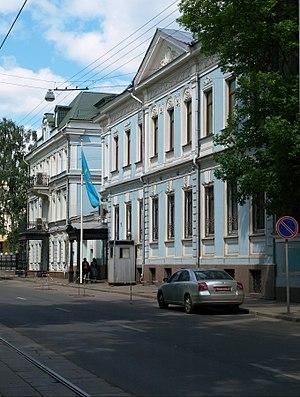
Ceci est une liste des représentations diplomatiques en Russie. En tant que plus grand pays du monde, membre permanent du Conseil de sécurité des Nations Unies, puissance régionale en Europe et en Asie et principal État successeur de l'Union soviétique, la Fédération de Russie accueille une importante communauté diplomatique dans sa capitale, Moscou. Moscou abrite 148 ambassades, de nombreux pays ont également des consulats généraux et des consulats dans tout le pays.
L'Ambassade du Kazakhstan à Moscou est la représentation diplomatique du Kazakhstan sur le territoire russe.